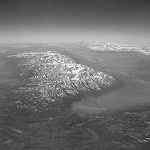
Label: B & W